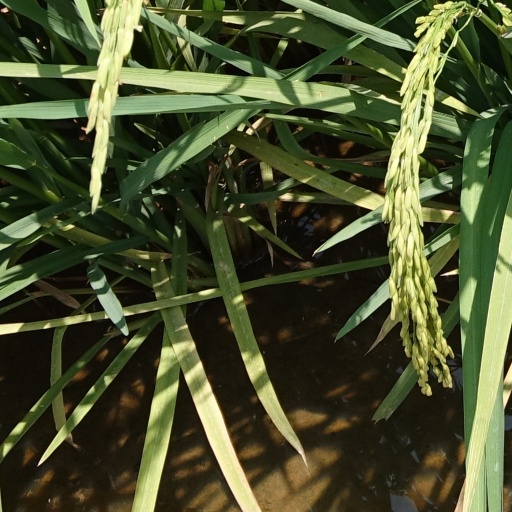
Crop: rice